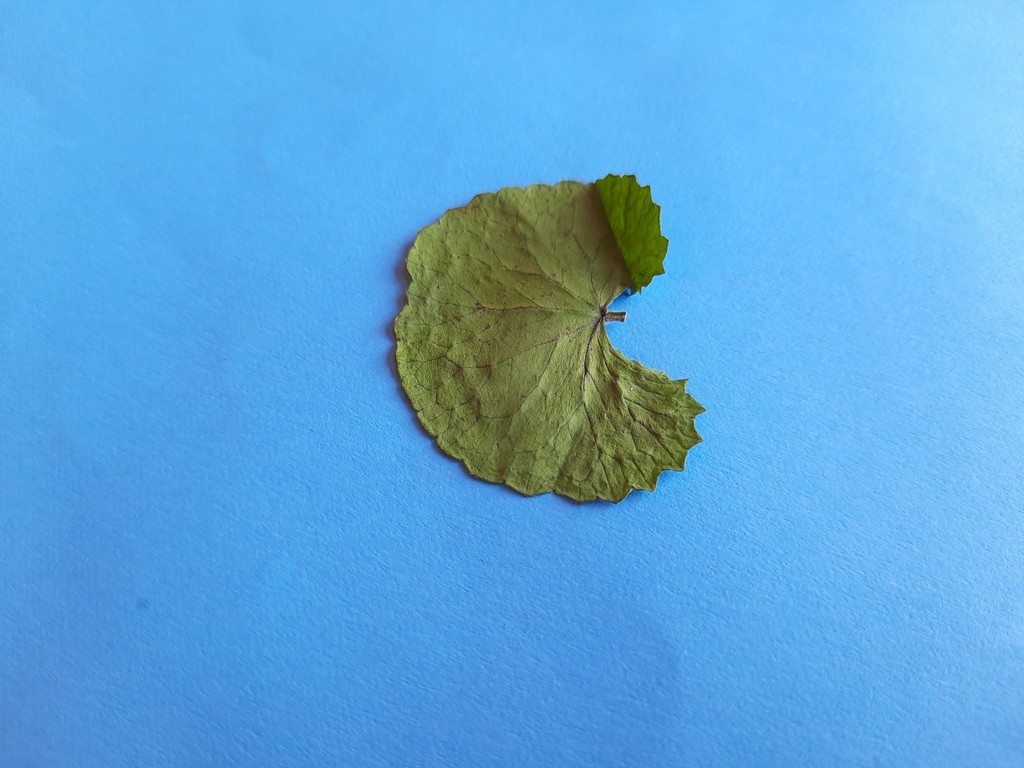
Label: Dried